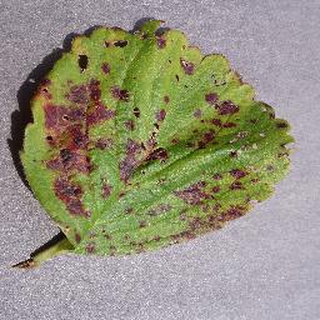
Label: strawberry_leaf_scorch